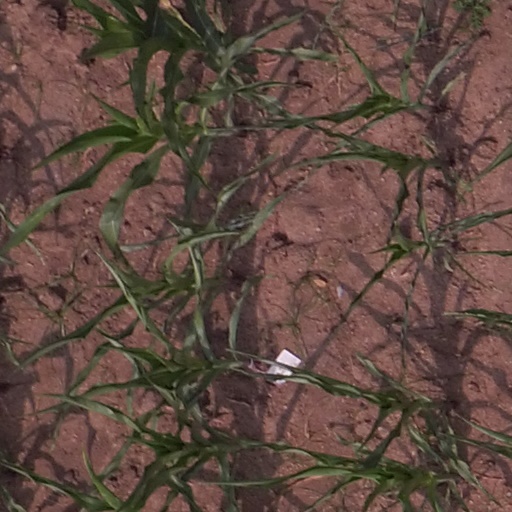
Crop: maize; corn